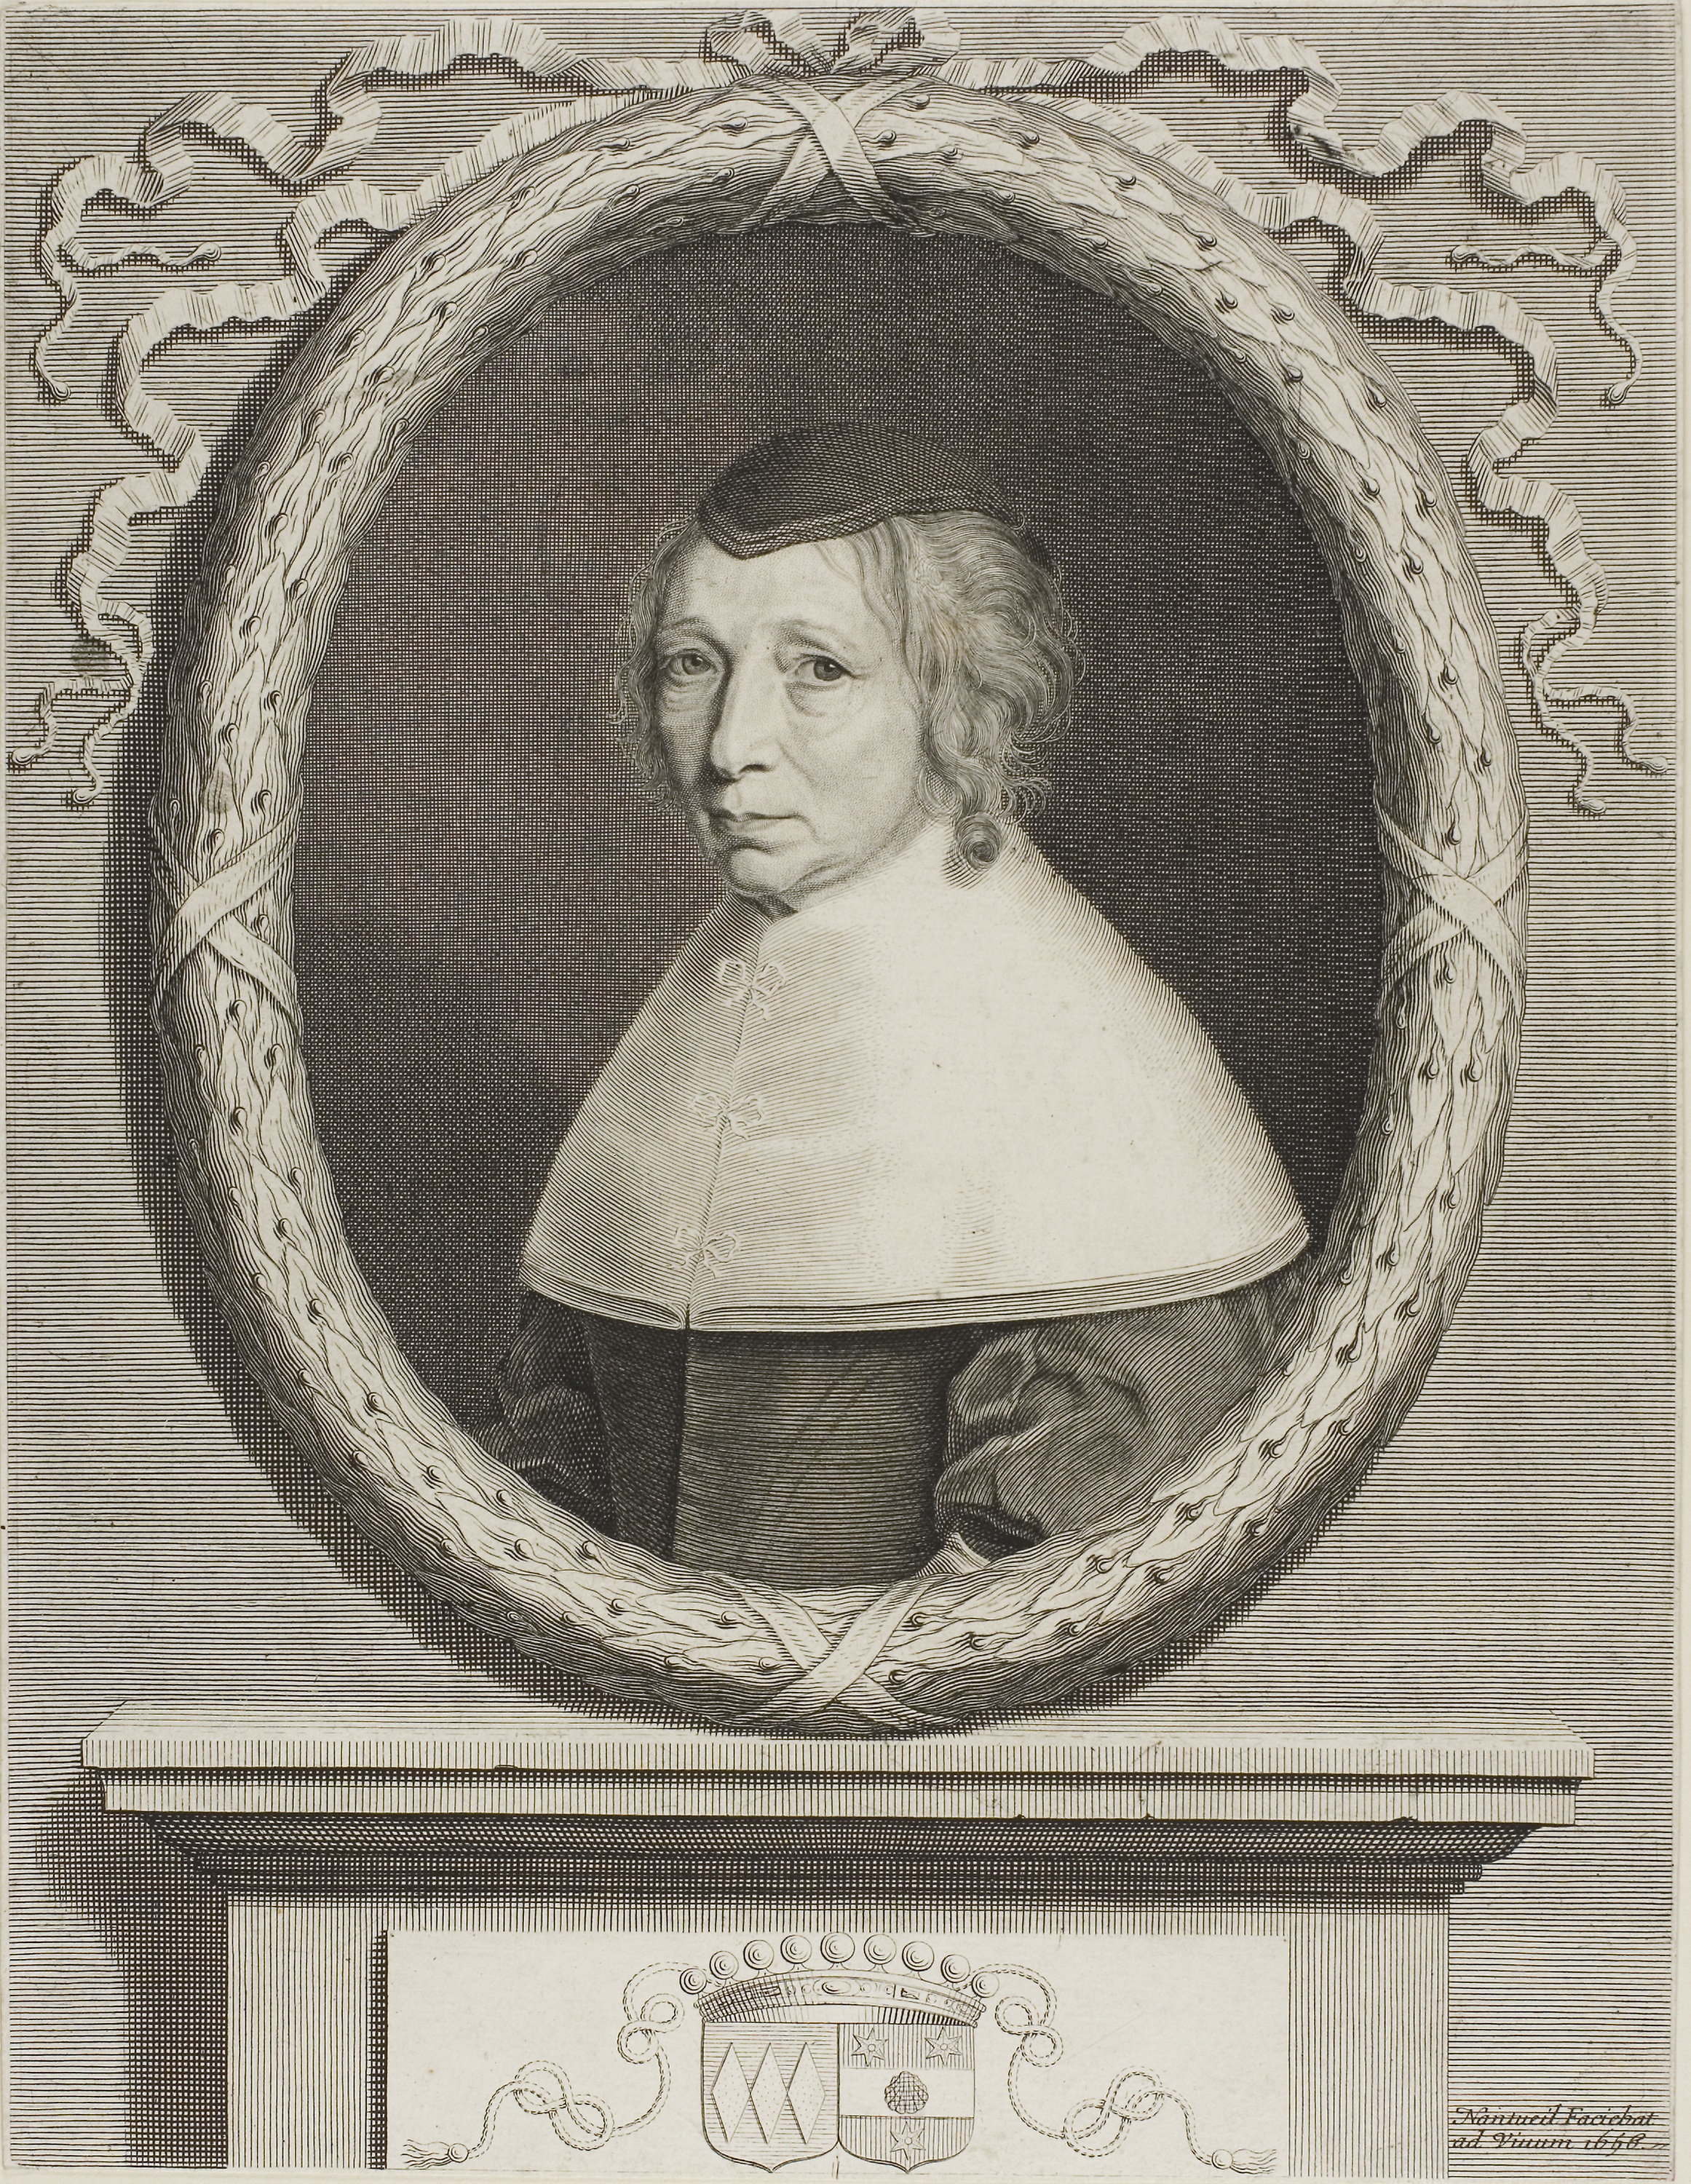
photograph, portrait, picture frame, vintage clothing, art, artwork, painting, history, black and white, visual arts, drawing